Ömürbek Babanov

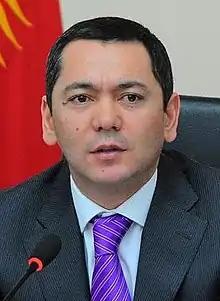
Babanov in 2011

Ömürbek Toktogulovich Babanov (born 20 May 1970) is a Kyrgyz businessman and politician who served twice as the Prime Minister of Kyrgyzstan briefly from 2011 to 2012. Owner of Mbank and of Asia Cement, a company that co-operates with the Russian nuclear industry.